Acorna's World

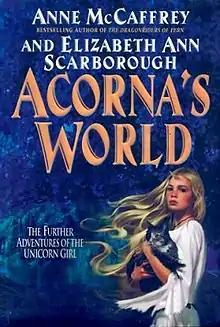
First edition

Acorna's World (2000) is a science fantasy novel by American writers Anne McCaffrey and Elizabeth Ann Scarborough. It is the fourth in the "Acorna Universe" series initiated by McCaffrey and Margaret Ball in "" (1997). "World" was preceded by "Acorna's People" and followed by "Acorna's Search".